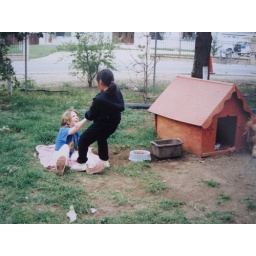
Your'e going to be in the dog house